2016 Berlin truck attack

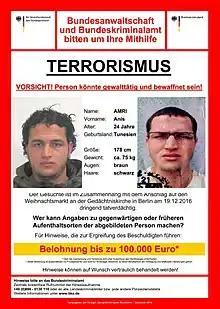
Wanted poster offering a reward for Amri

In an interview with "The Guardian" on 29 December, he narrated the incident of his arrest on 19 December. According to him, after leaving a friend's house and crossing a road in central Berlin on the evening of the attack, a car started following him, after which he walked faster. When he realised that it was a police car, he stopped when they asked him to and showed his identification documents to them. He was allowed to go, but was called back seconds later and arrested. He claimed that he was tied up, blindfolded and also slapped by the police after refusing to undress for photographs. He said in the interview that he had gone into hiding, fearing for his life. "The Guardian" also said he had applied for asylum in Germany as a member of a secular separatist movement in Balochistan province of Pakistan.